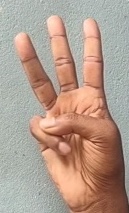
ASL sign: W